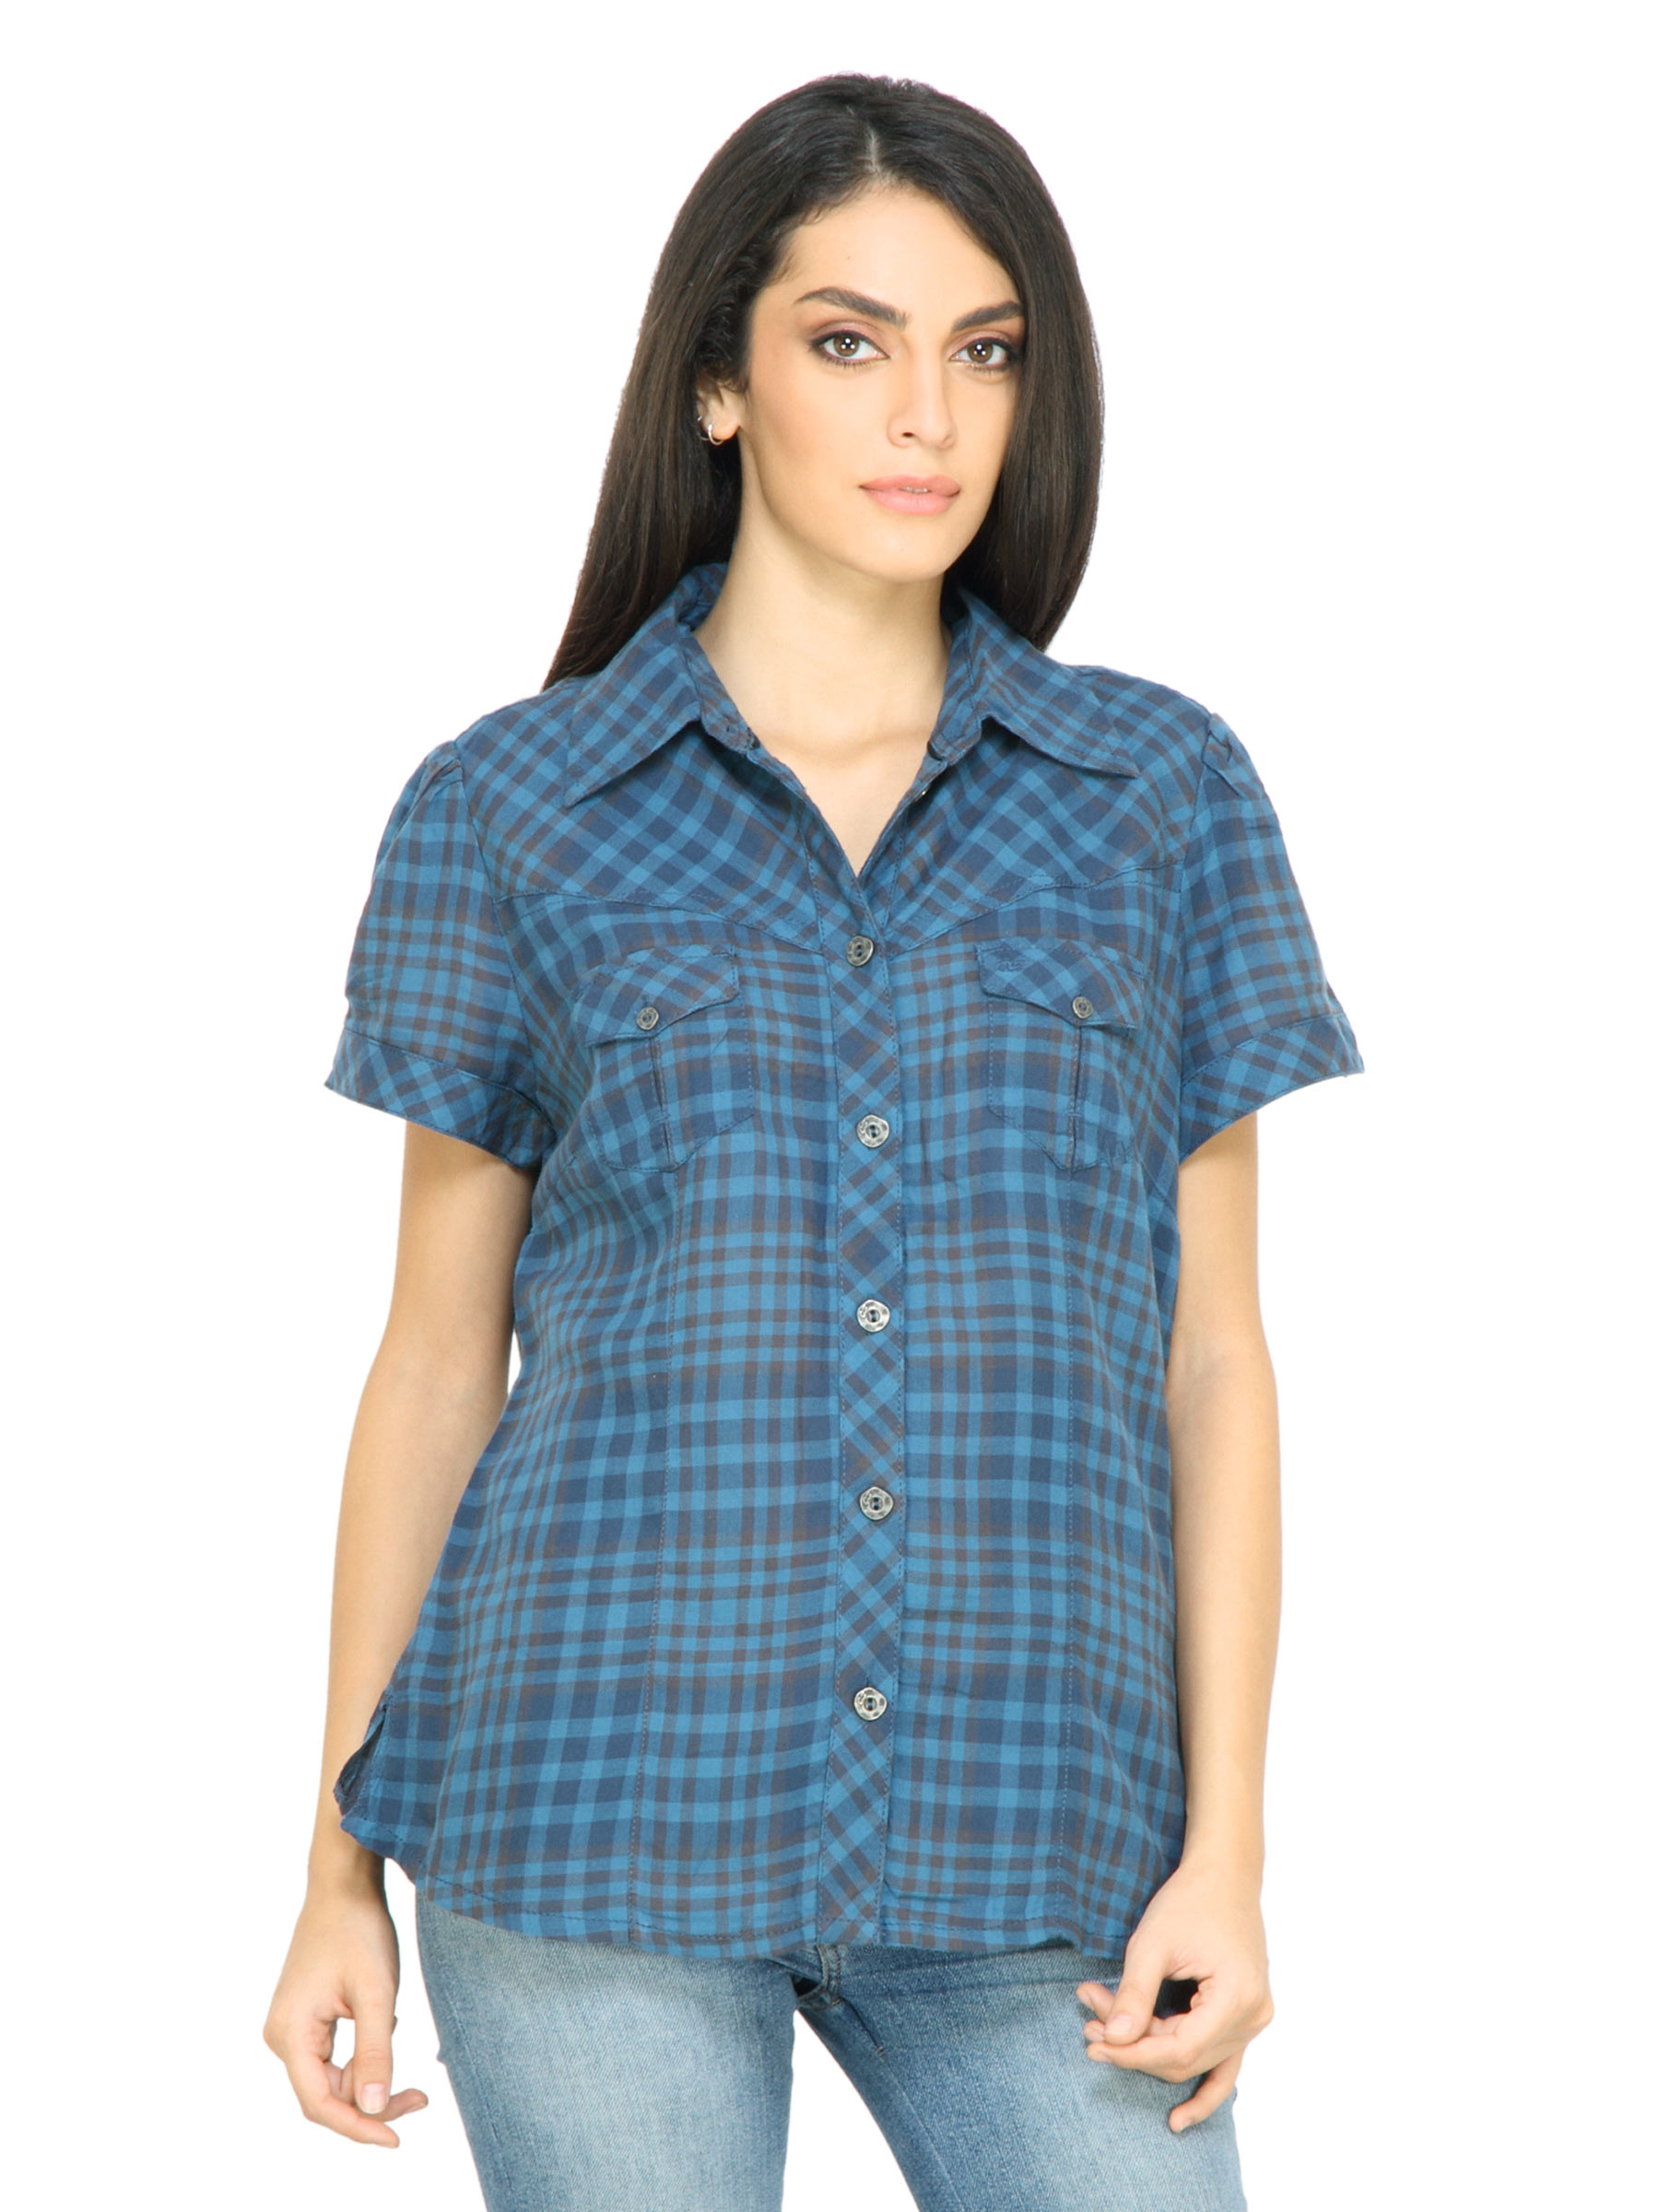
s.Oliver Women Check Blue Shirt
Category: Apparel / Topwear / Shirts
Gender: Women
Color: Blue
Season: Fall 2011
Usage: Casual